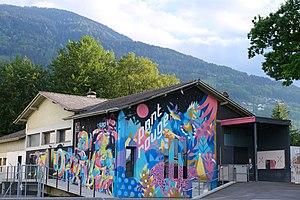
Le Pont Rouge à Monthey en 2020.
Monthey est une commune suisse du canton du Valais, située dans le Chablais, au pied des dents du Midi. La ville est le chef-lieu du district de Monthey et se trouve à l'entrée de la vallée du Rhône. En 2018, la ville compte 17 785 habitants, ce qui en fait la troisième commune du canton en termes de population après Sion et Martigny. Monthey est surtout connue pour son carnaval, l'un des plus grands de Suisse romande, et son site chimique qui abrite divers entreprises internationales. Elle bénéficie également de sa proximité avec les Portes du Soleil, dans le val d'Illiez.